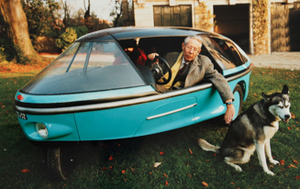
Ellipsis 1 - Ph. Charbonneaux - 1991
Philippe Charbonneaux est un designer industriel français, né à Paris le 18 février 1917 et mort à Reims le 4 juin 1998, spécialisé dans l'automobile.